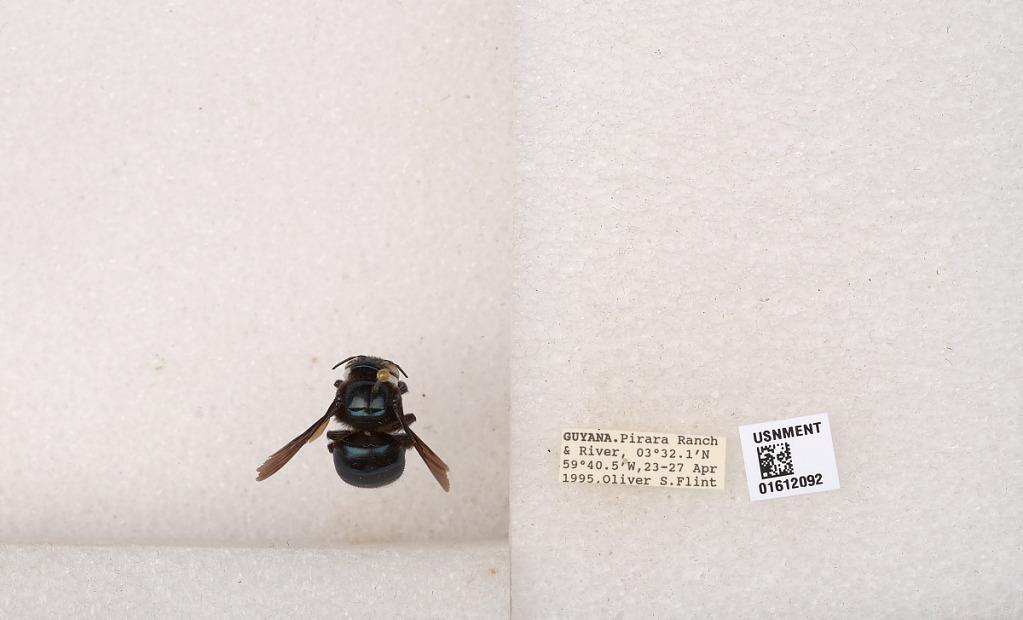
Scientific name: Xylocopa (Schonnherria) muscaria (Fabricius)